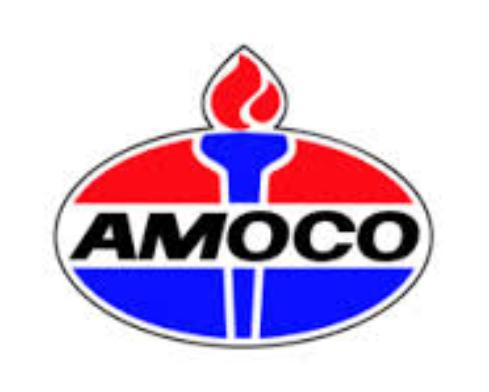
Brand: Amoco
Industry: Others